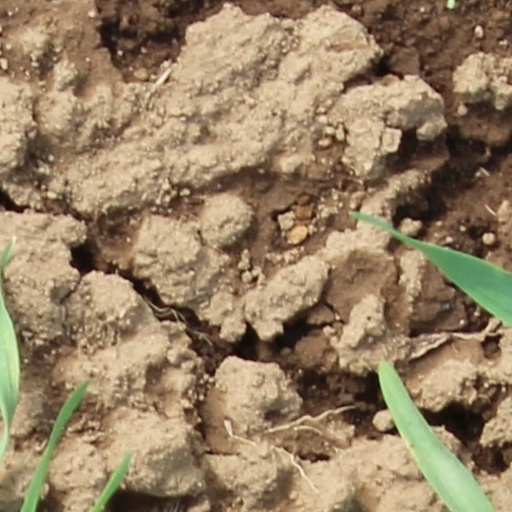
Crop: wheat